Agrostis canina

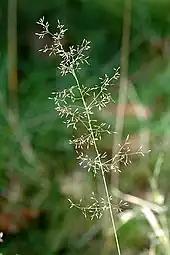
Inflorescence

"Agrostis canina" is a perennial plant, with stolons but no rhizomes, and culms which grow to a height of up to . It is frequently confused with "Agrostis vinealis" (formerly treated as a subspecies or variety of "A. canina"), which grows in more upland habitats and has rhizomes rather than stolons.